Druid

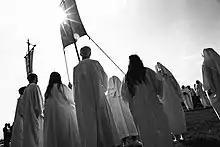
Druidic ceremony for the Autumn Equinox on top of Primrose Hill in London

In the 20th century, as new forms of textual criticism and archaeological methods were developed, allowing for greater accuracy in understanding the past, various historians and archaeologists published books on the subject of the druids, and came to their own conclusions. Archaeologist Stuart Piggott, the author of "The Druids" (1968), accepted the Greco-Roman accounts, and considered the druids to be a barbaric and savage priesthood who performed human sacrifices. This conclusion was largely supported by another archaeologist, Anne Ross, the author of "Pagan Celtic Britain" (1967) and "The Life and Death of a Druid Prince" (1989), though she believed that they were essentially tribal priests, having more in common with the shamans of tribal societies than with the classical philosophers. Ross' conclusion was largely accepted by two other prominent archaeologists to write on the subject: Miranda Aldhouse-Green, the author of "The Gods of the Celts" (1986), "Exploring the World of the Druids" (1997), and "Caesar's Druids: Story of an Ancient Priesthood" (2010); and Barry Cunliffe, the author of "Iron Age Communities in Britain" (1991) and "The Ancient Celts" (1997).